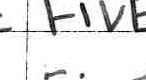
Label: five